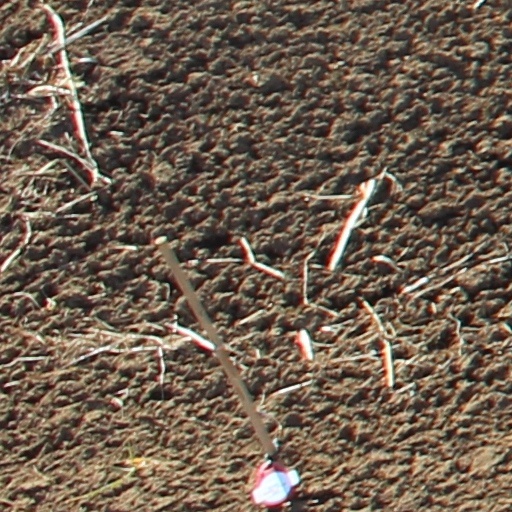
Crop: wheat